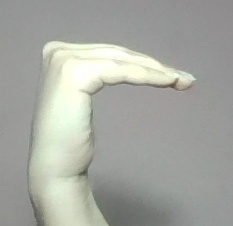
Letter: haa